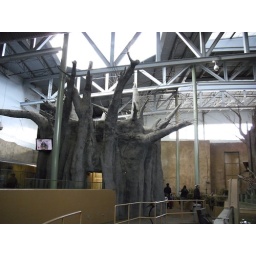
Articial baubab tree in the middle of the africian savannah building